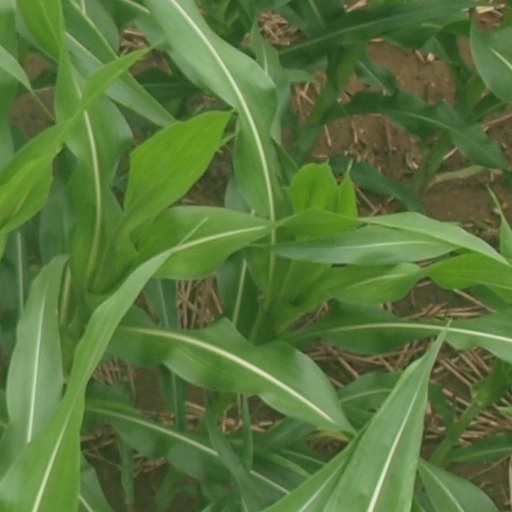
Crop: maize; corn